Maximum flow problem

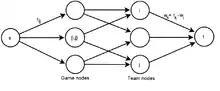
Construction of network flow for baseball elimination problem

In the baseball elimination problem there are "n" teams competing in a league. At a specific stage of the league season, "w" is the number of wins and "r" is the number of games left to play for team "i" and "r" is the number of games left against team "j". A team is eliminated if it has no chance to finish the season in the first place. The task of the baseball elimination problem is to determine which teams are eliminated at each point during the season. Schwartz proposed a method which reduces this problem to maximum network flow. In this method a network is created to determine whether team "k" is eliminated.